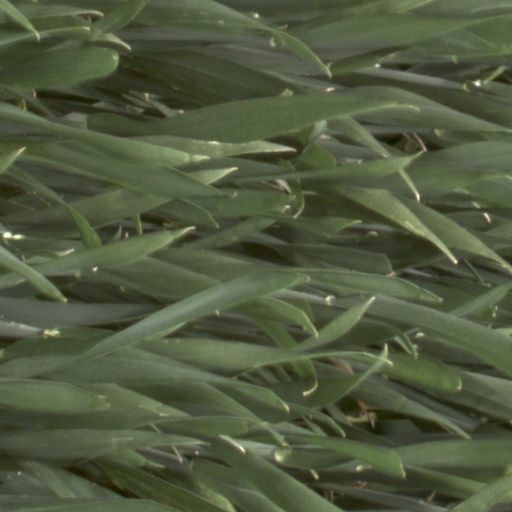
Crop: wheat